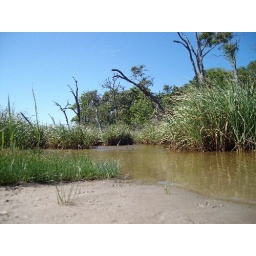
this was pretty. I laid on the ground with my belly in the sand to take this.